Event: Nepal Earthquake
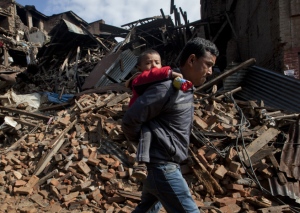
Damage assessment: damage